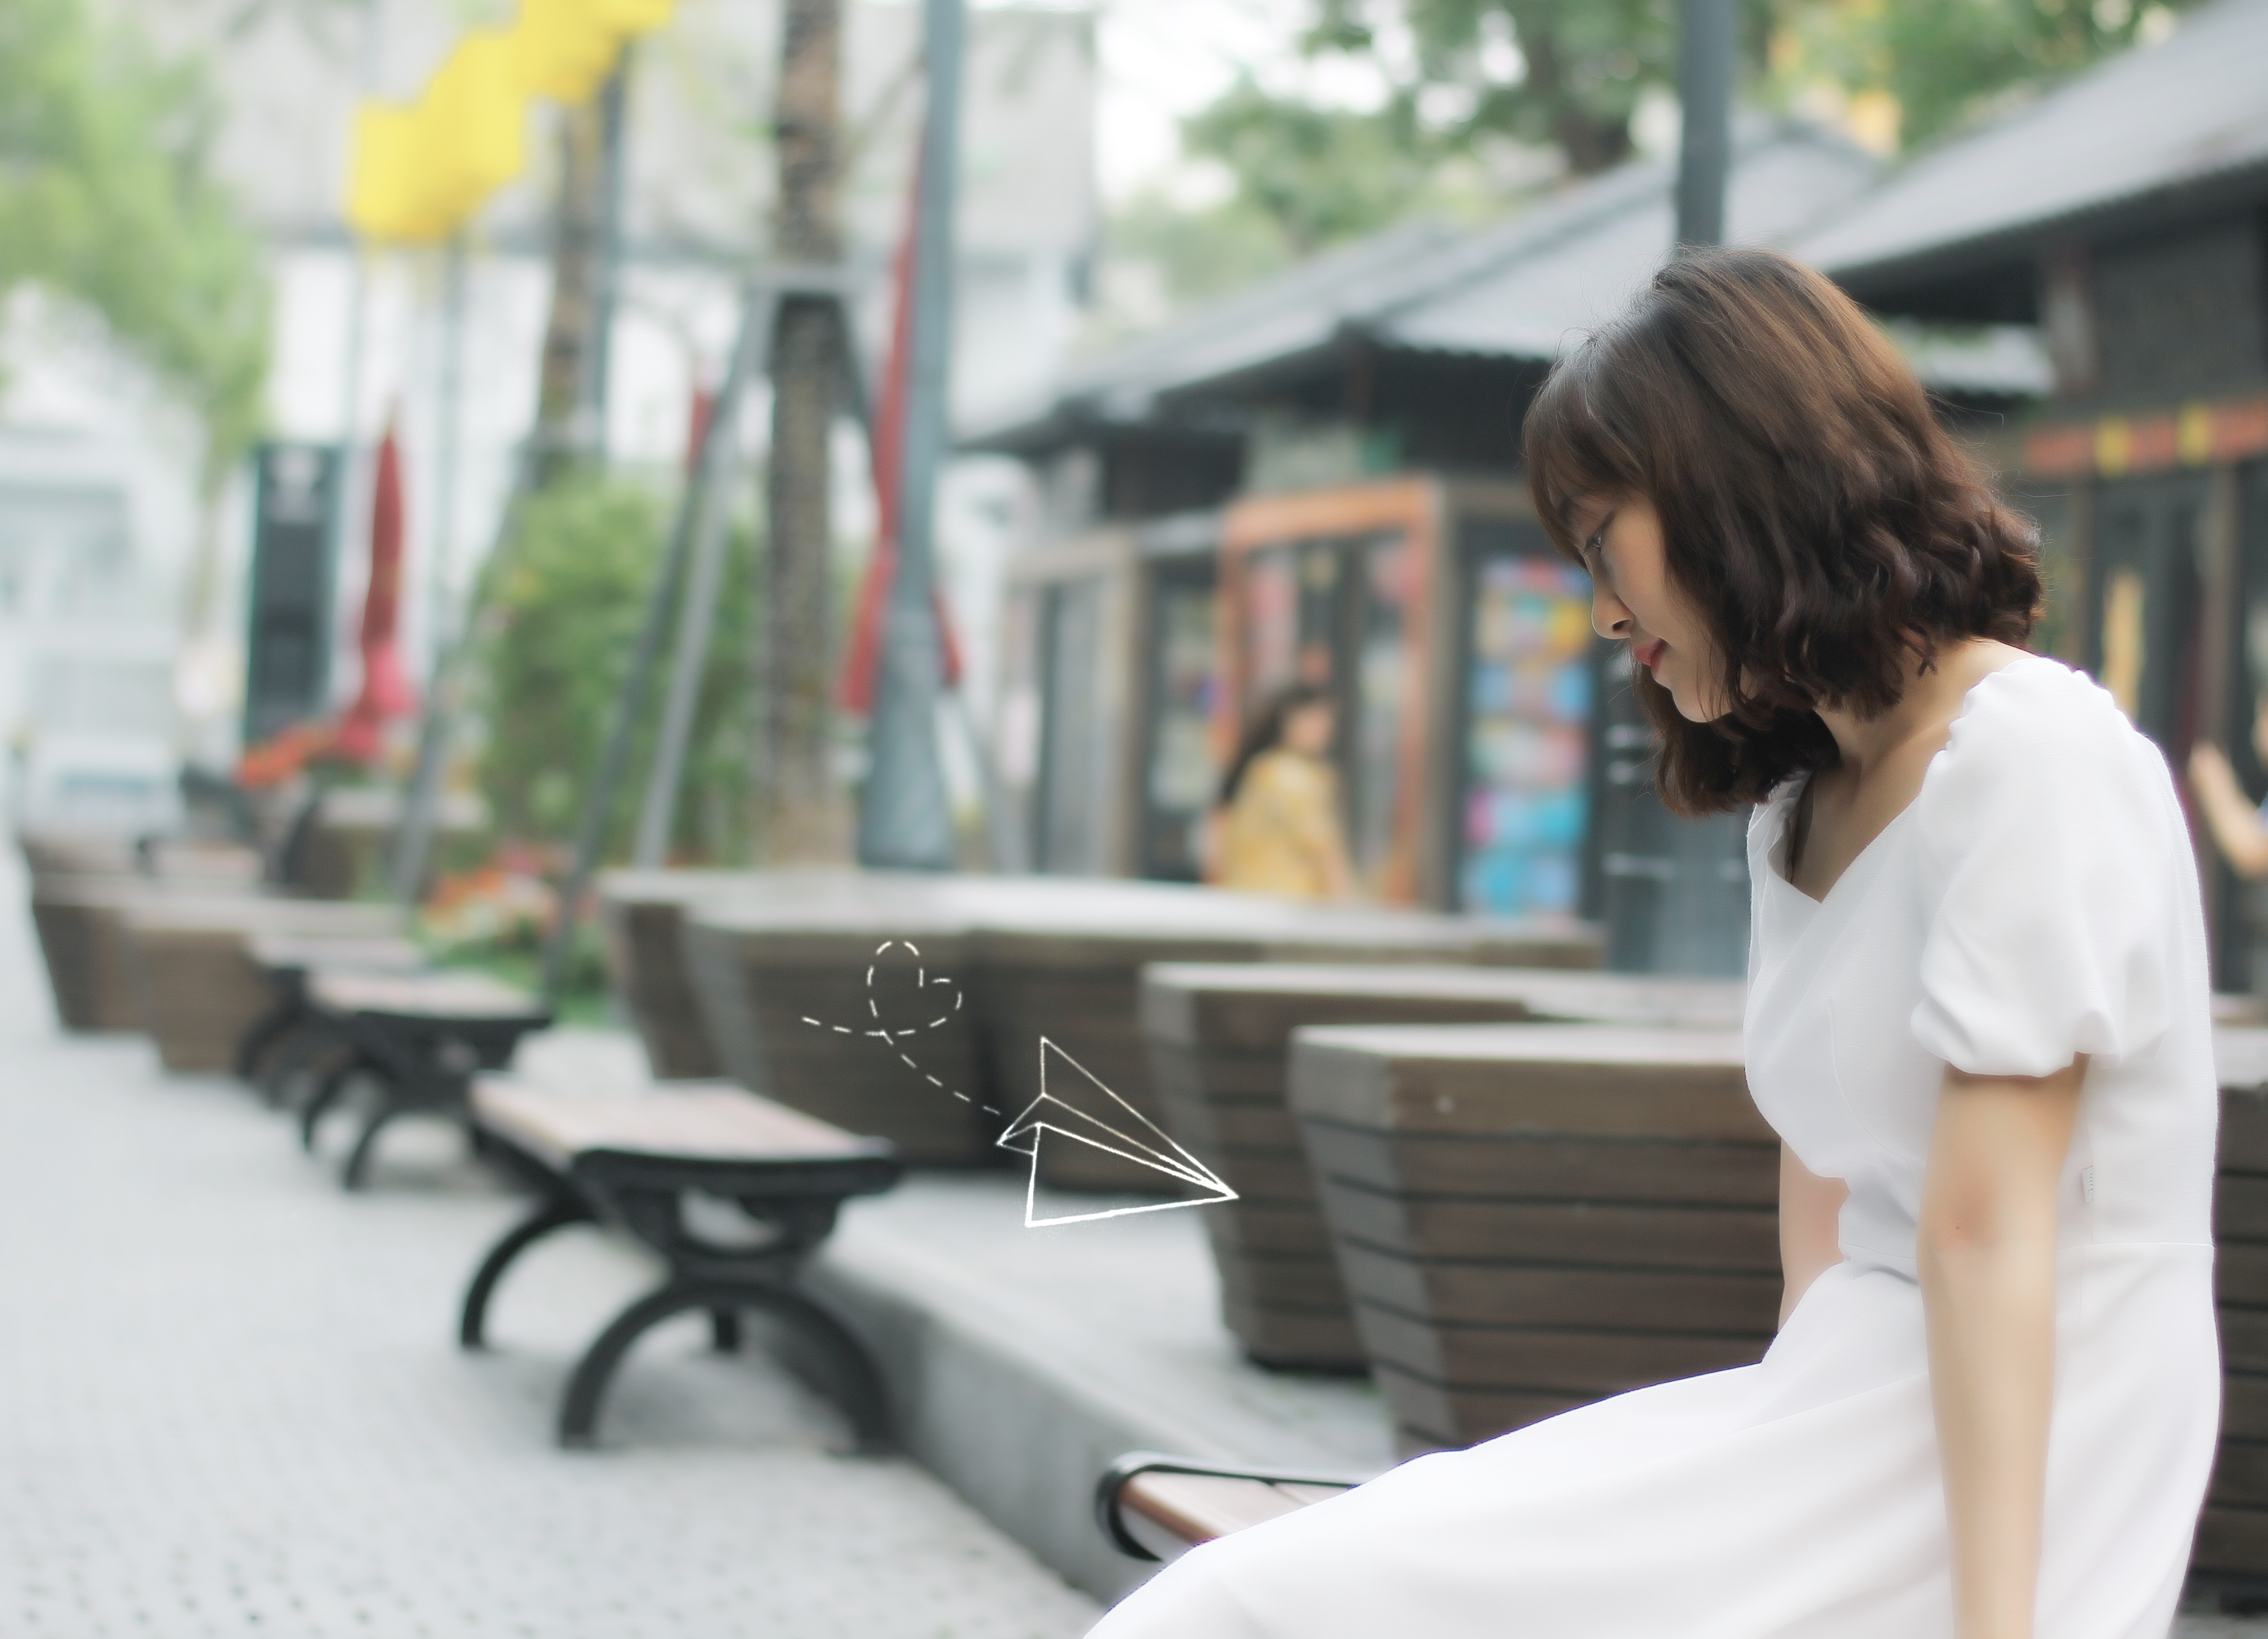
book, street, photograph, beauty, shoulder, sitting, snapshot, fashion, table, furniture, dress, glasses, photography, neck, black hair, vacation, brown hair, top